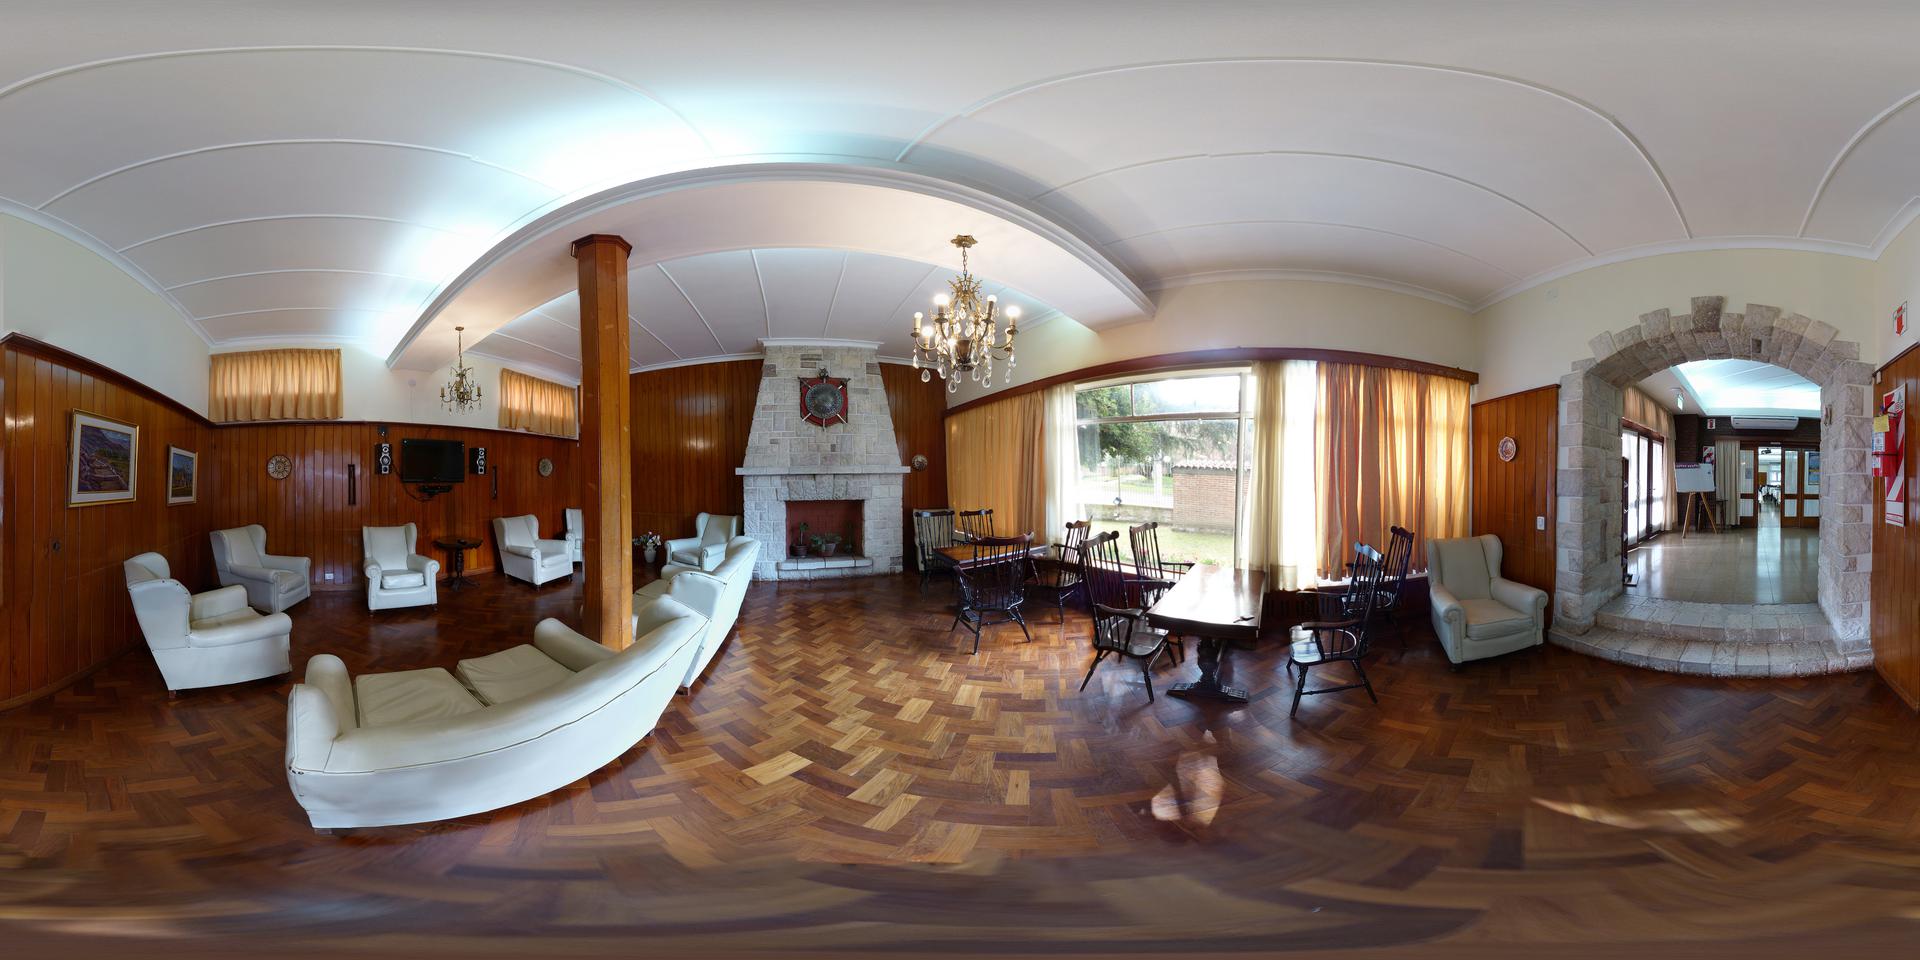
Referred object: a shield-and-sword ornament above the fireplace

Referred object: the white stone fireplace